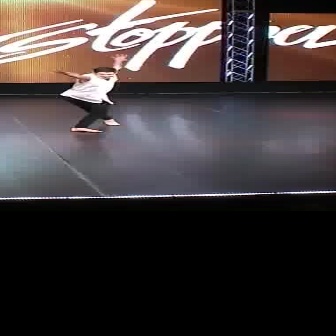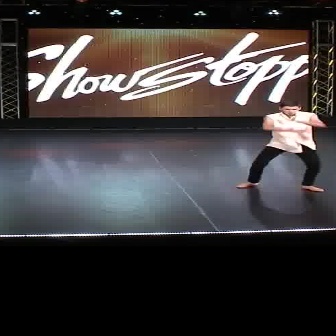
  Please identify the target specified by the bounding box [48,52,128,132] in the first image and locate it in the second image. Return the coordinates in [x_min,y_min,x_max,y_max] format.
Answer: [234,101,324,190]